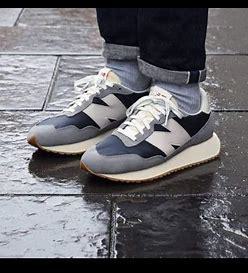
Brand: New
Model: Balance 237